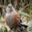
Label: bird